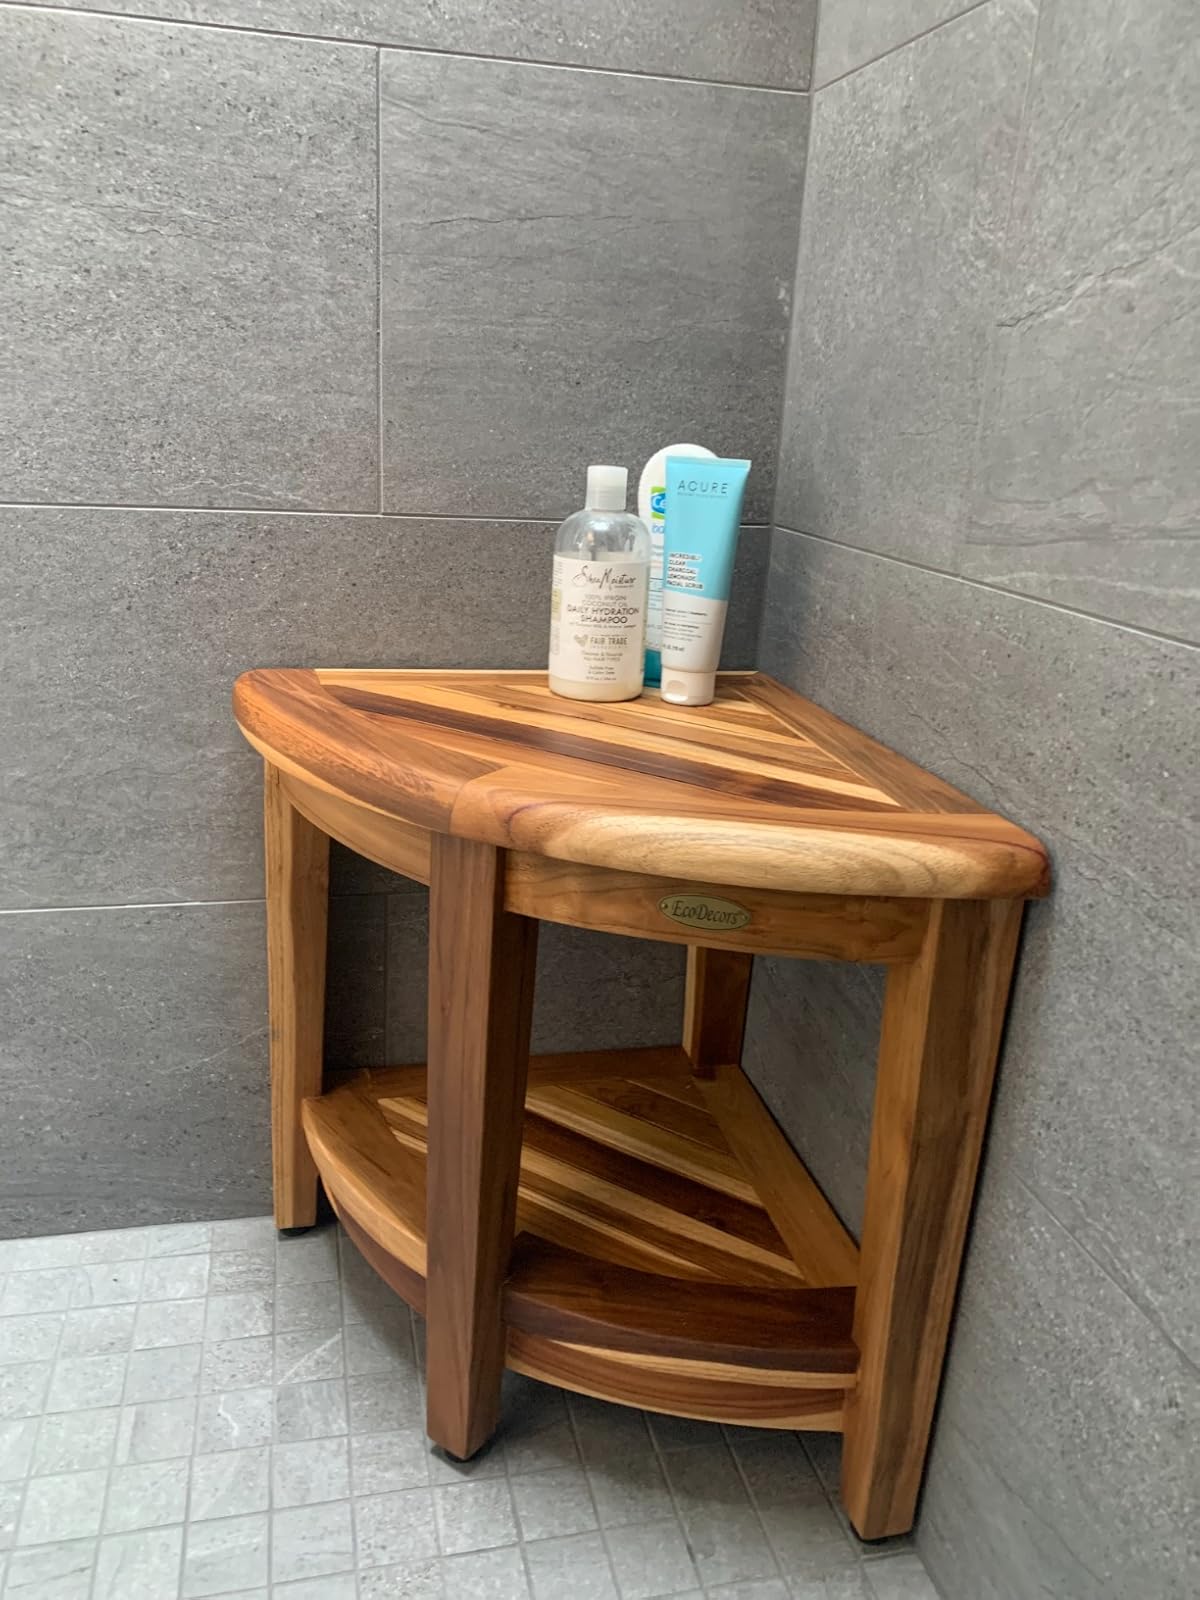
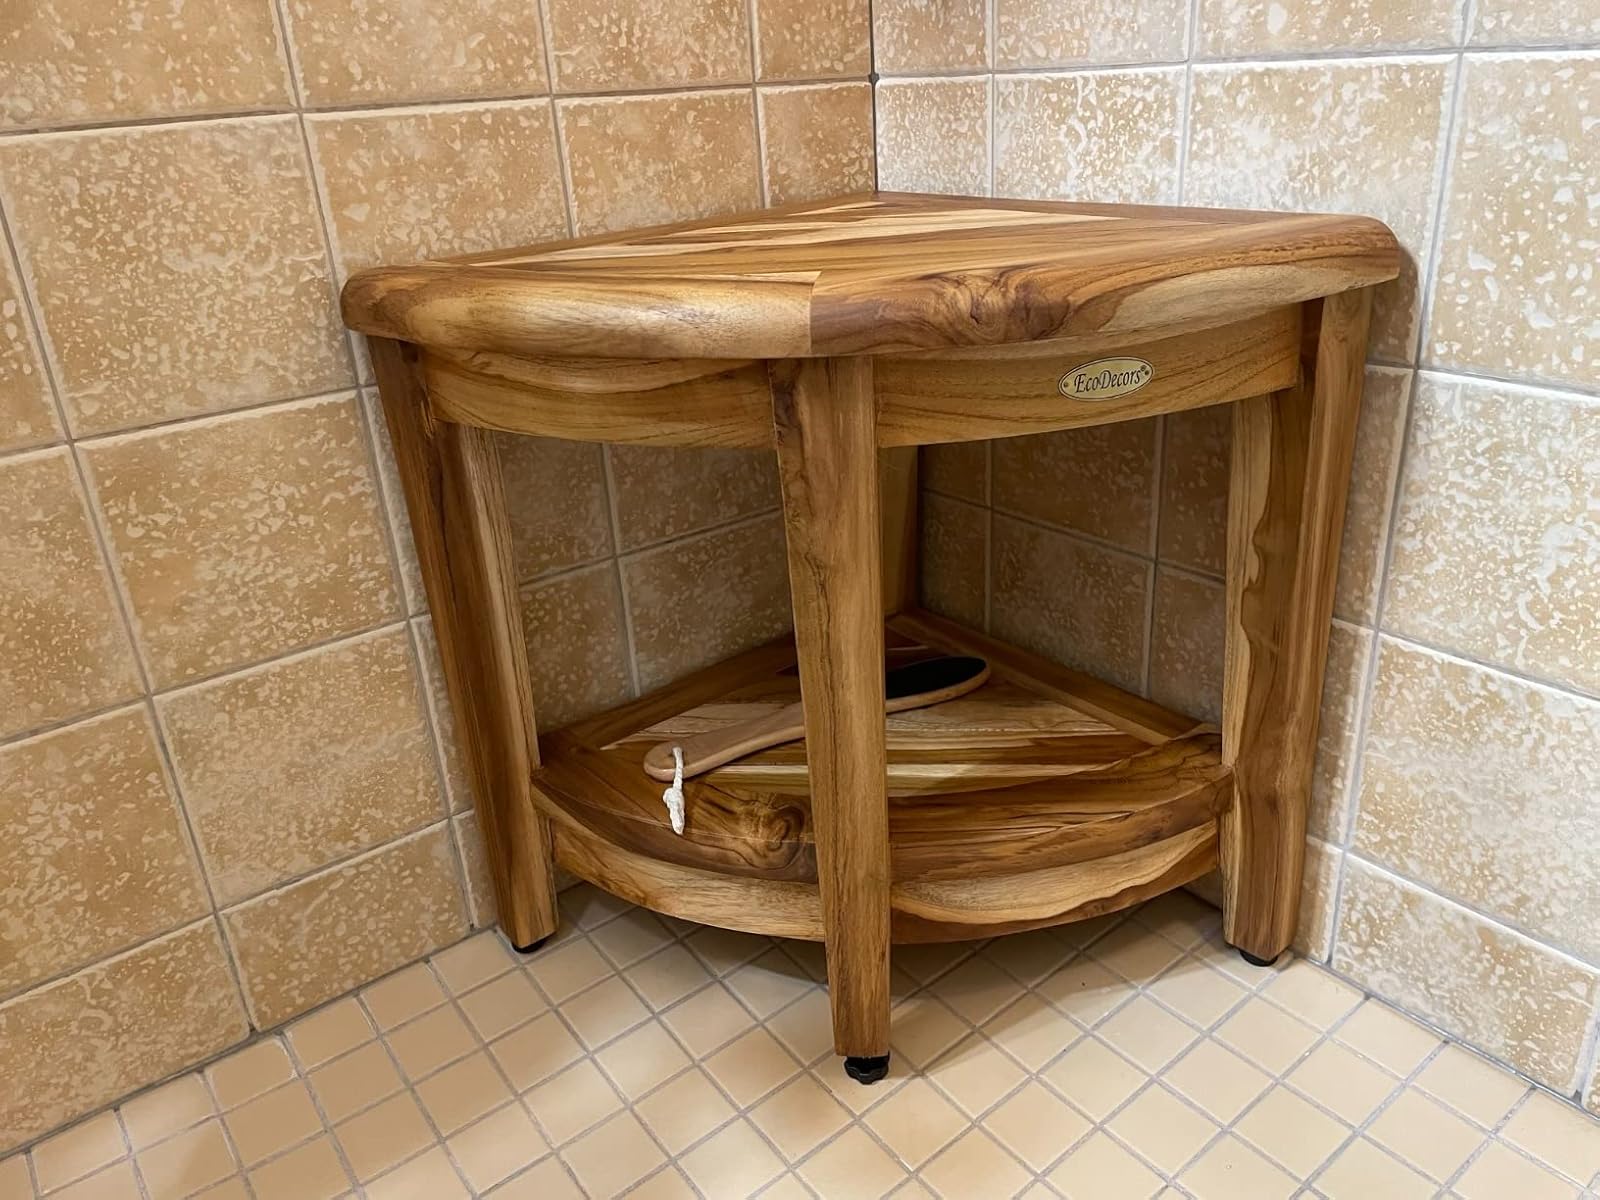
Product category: stool
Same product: yes